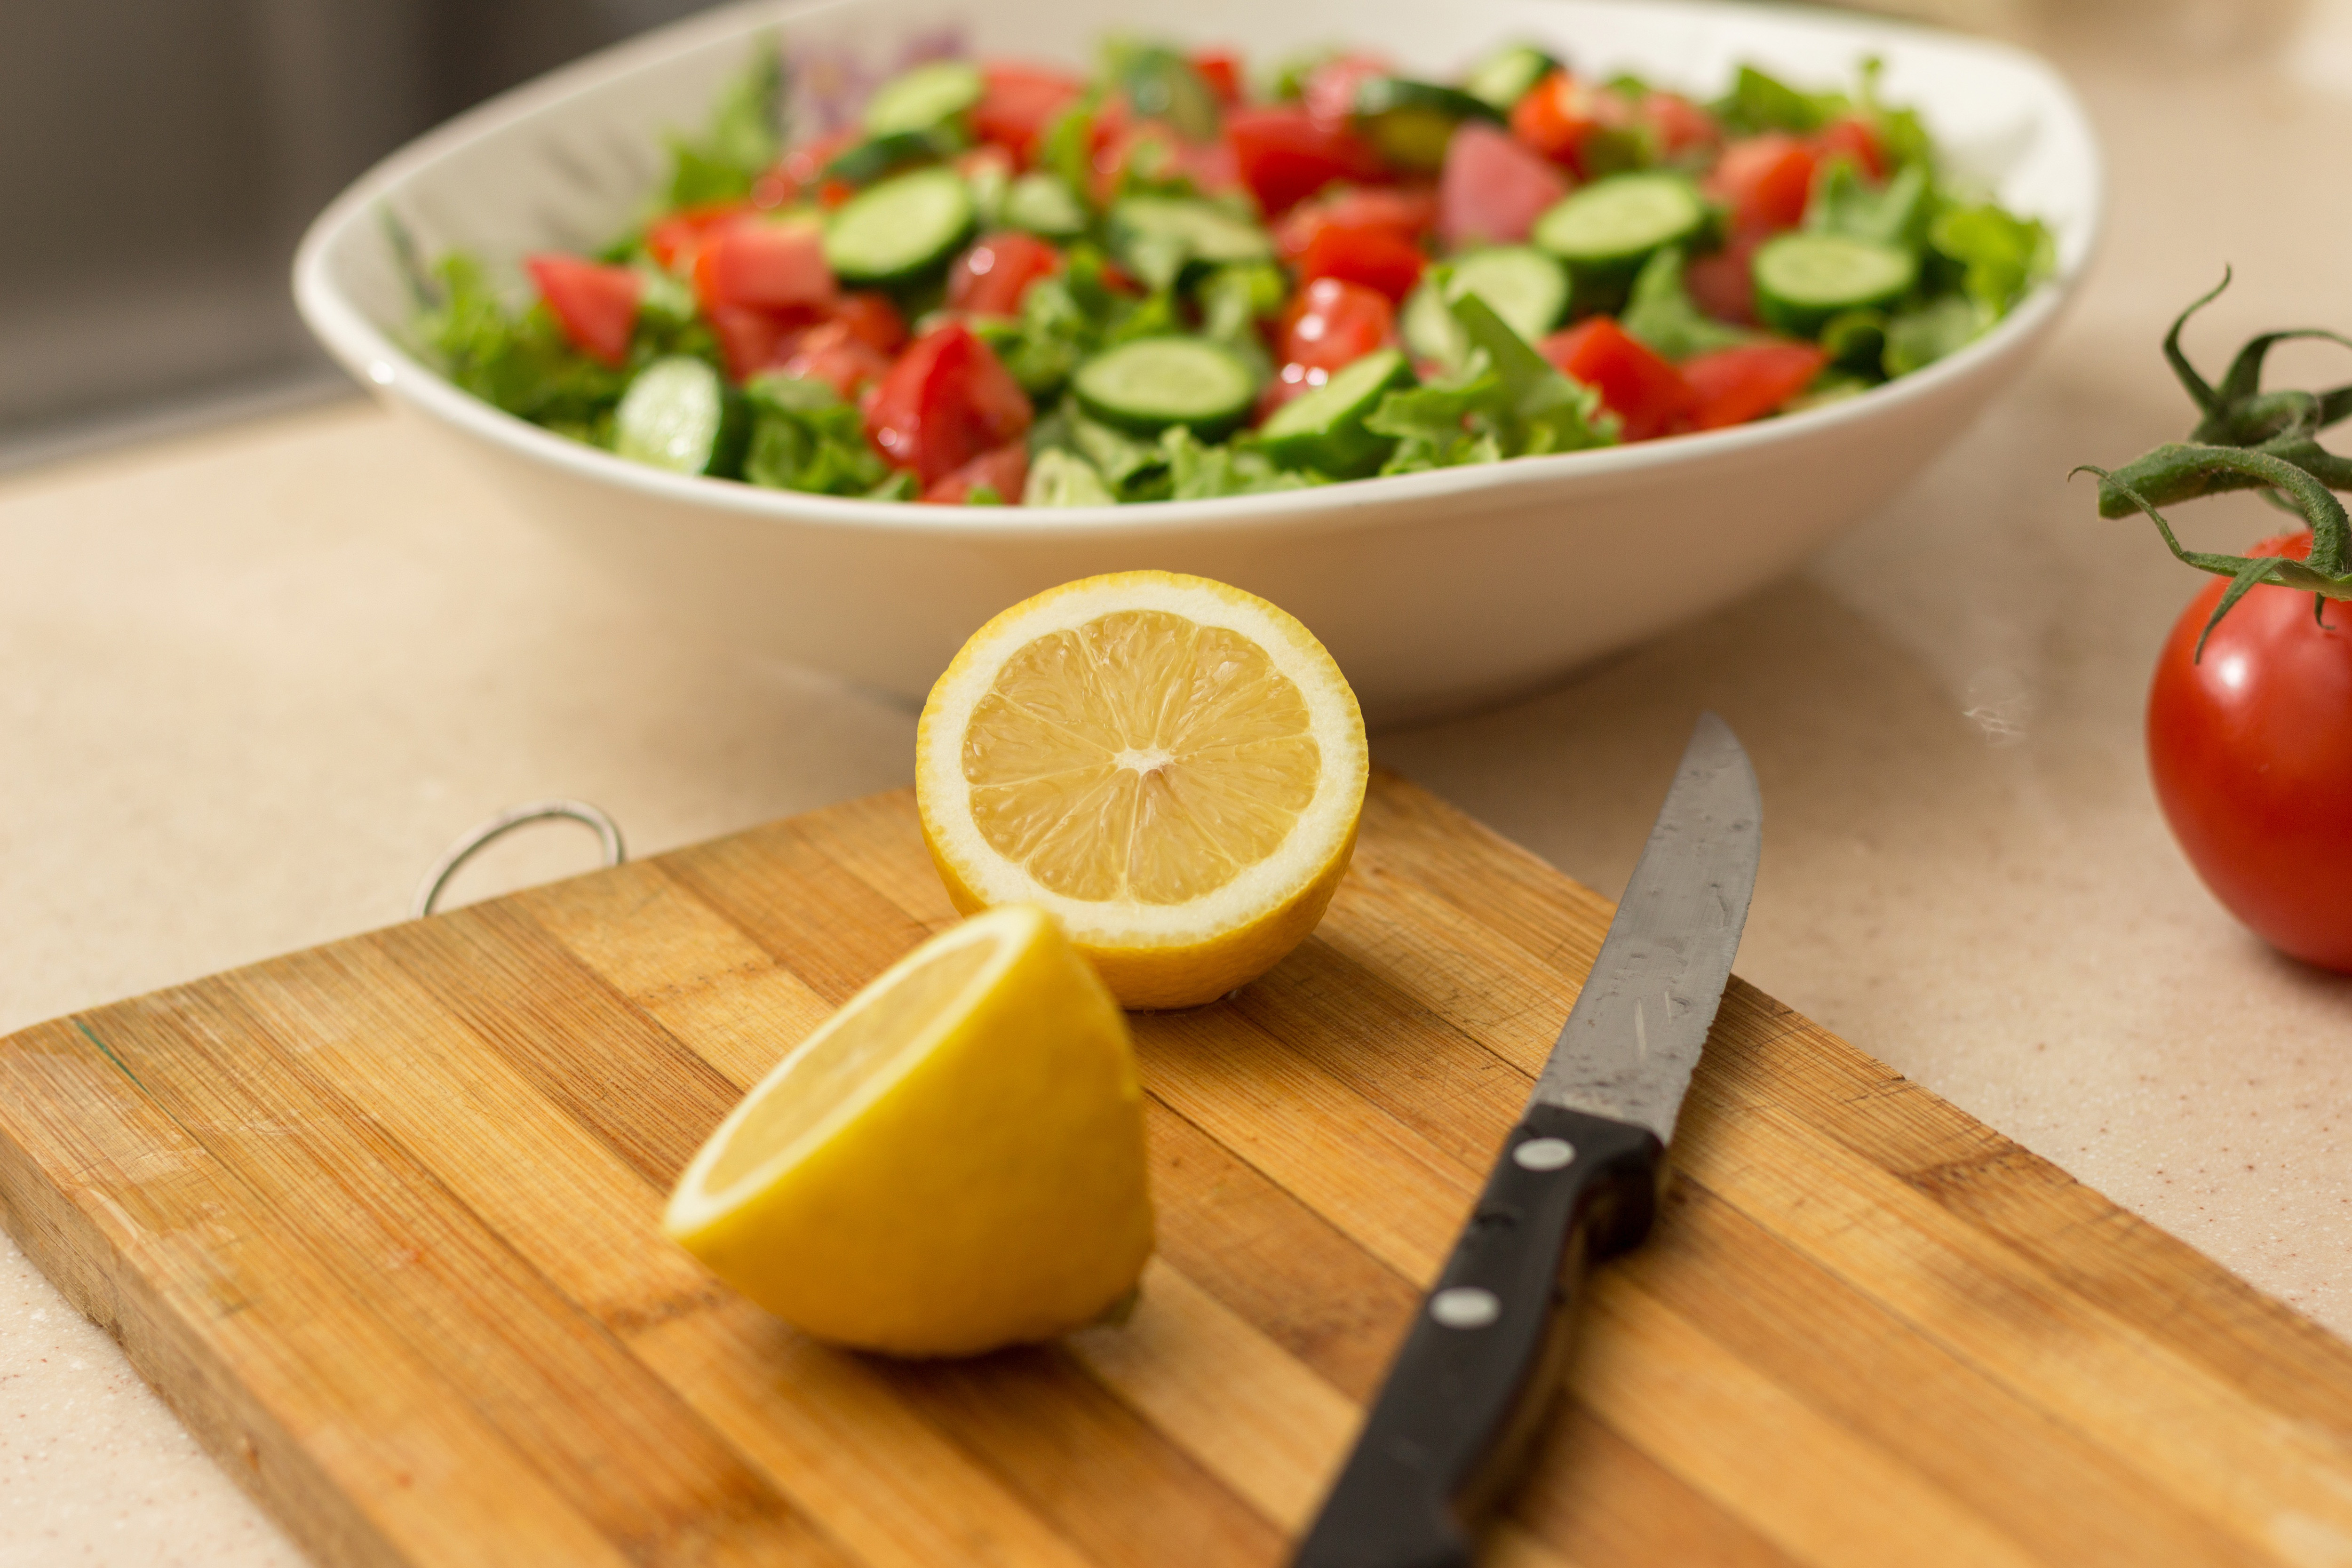
food, dish, cuisine, ingredient, vegetable, salad, produce, cutting board, vegetarian food, tomato, plant, lime, recipe, fruit, solanum, cherry tomatoes, vegan nutrition, bowl